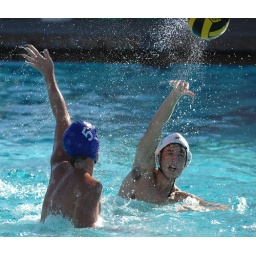
Menlo School boys water polo. Photo by Pam Tso McKenney.